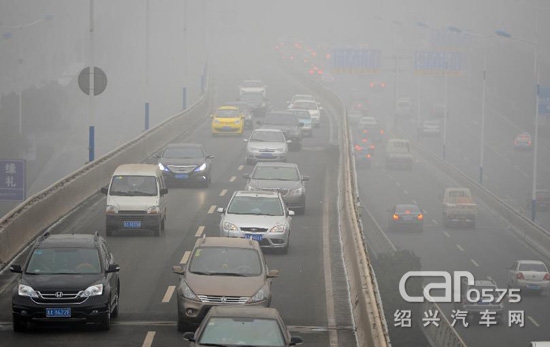
Weather: foggy or hazy